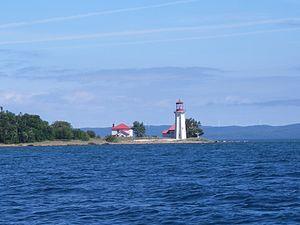
Phare de l'Île-Parisienne
L'île Parisienne est une île inhabitée située dans la Whitefish Bay du lac Supérieur, à proximité de Sault-Sainte-Marie. Une majeure partie de l'île fait partie de la réserve de conservation de l'Île-Parisienne, une aire protégée créée en 2001. Le phare de l'Île-Parisienne, qui est situé au sud de l'île a été construit en 1911 et a été reconnu édifice fédéral du patrimoine en 1991.
Cet article recense les lieux patrimoniaux du district d'Algoma inscrits au répertoire des lieux patrimoniaux du Canada, qu'ils soient de niveau provincial, fédéral ou municipal.
Le phare de l'Île-Parisienne est une station d'aide à la navigation au Canada située au sud de l'île Parisienne au centre de la baie Whitefish du lac Supérieur en Ontario. La phare a été construit en 1911 pour pallier l'augmentation du trafic maritime à la suite de la construction des écluses du Sault. Il a été reconnu édifice fédéral du patrimoine en 1991.